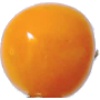
Label: Physalis 1